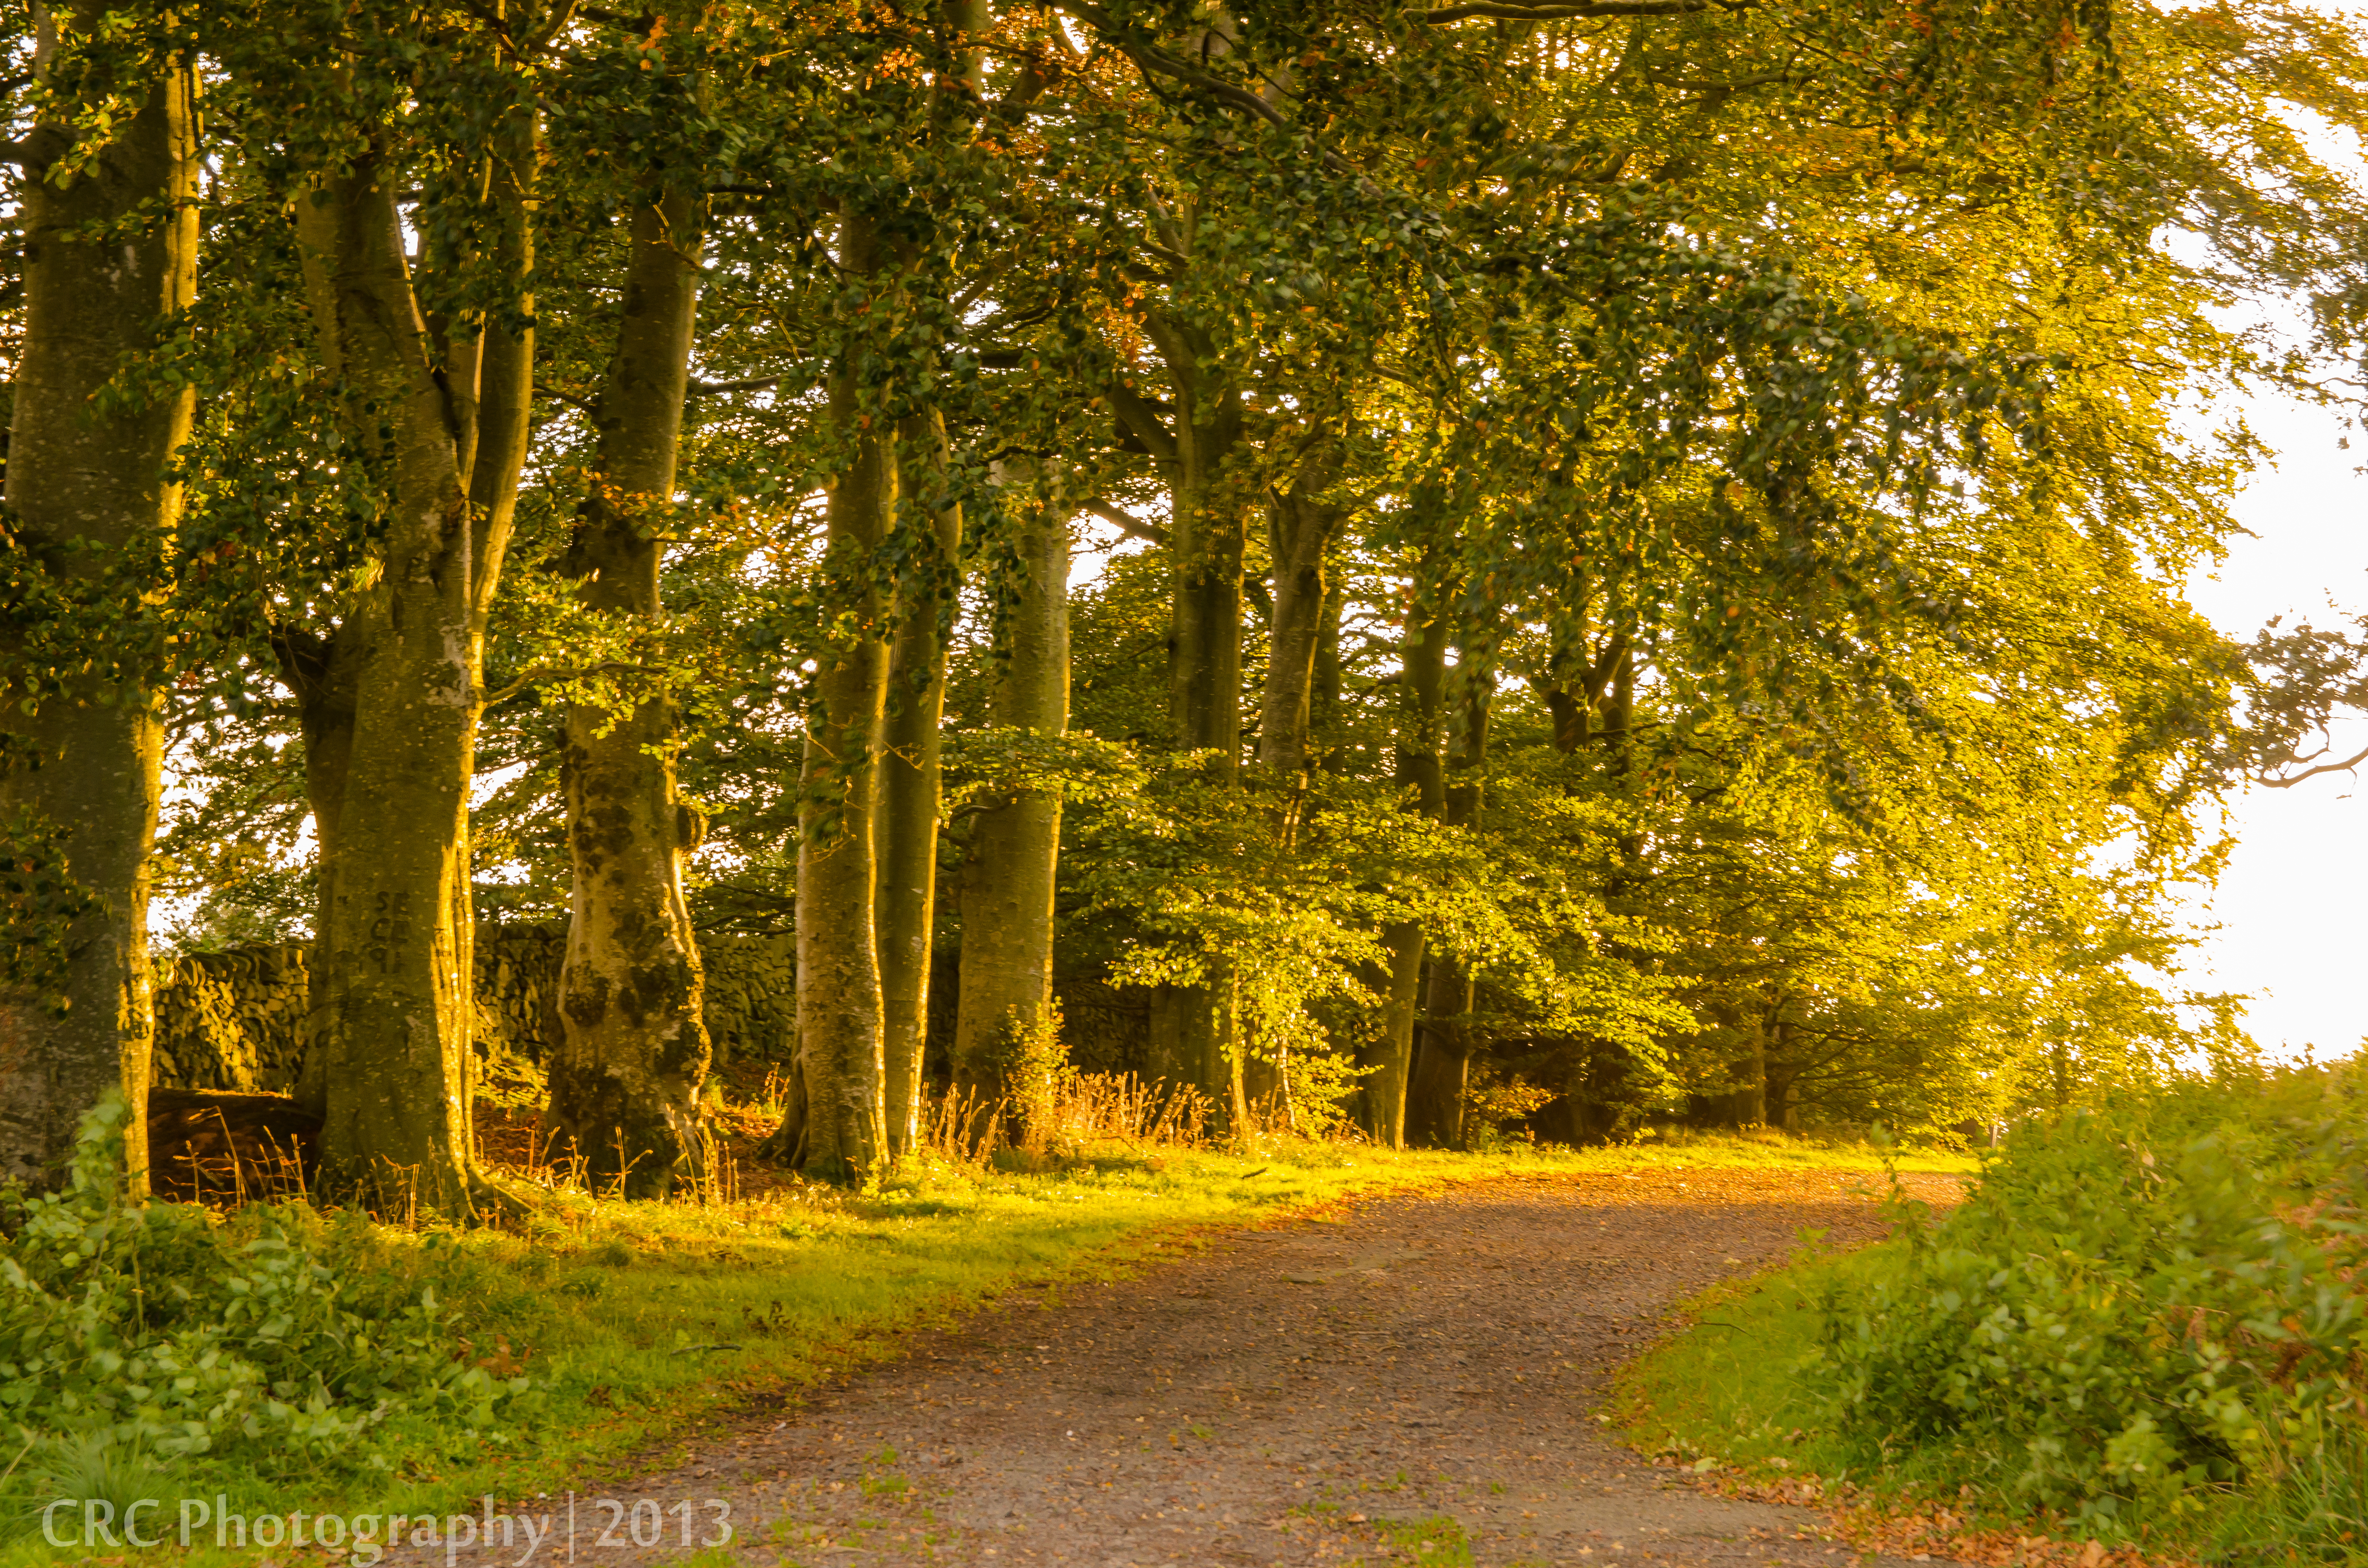
tree, forest, light, plant, sunset, meadow, countryside, sunlight, morning, leaf, autumn, season, trees, leaves, woods, deciduous, grove, woodland, habitat, ecosystem, maidenhair tree, natural environment, woody plant, temperate broadleaf and mixed forest, temperate coniferous forest